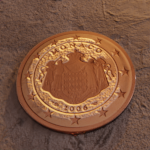
Coin value: 5cents
Country: mo
Edition: 2006